Tim Redding

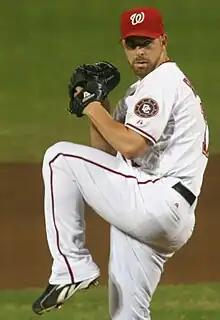
Redding pitching for the Washington Nationals in 2007

Timothy James Redding (born February 12, 1978) is an American former professional baseball pitcher and more recently the pitching coach for the Hagerstown Suns. He pitched for the Houston Astros, San Diego Padres, Washington Nationals, New York Yankees, and New York Mets, organizations in MLB.